Carrie Reichardt

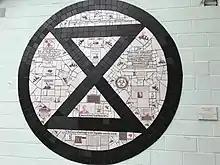
"Bees" by Carrie Reichardt.

Reichardt trained at Kingston University and received a degree in Fine Art from Leeds Metropolitan University. In 2009 she was invited to become Artist in Residence at Camberwell Art College as part of the Artists Access to Art Colleges programme.